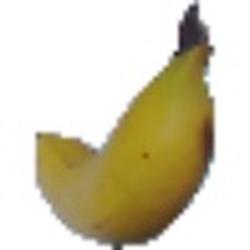
Label: Banana